SL95

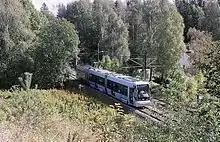
A tram running along the Kolsås Line in 2007, while Oslo Metro services along the line had been terminated.

Tram no. 141 arrived at Oslo on 5 January 1999 in three parts. They were connected together and tried within the end of the month on the entire network, prior to the delivery of tram 142. Delivery frequency was set to every two weeks. During periods from April through June, the voltage along sections of the Lilleaker Line was raised from 600 to 750 V; this included trials with the SL95 to ensure that it could operate under this current as well.